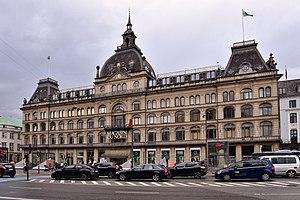
Magasin du Nord est une chaîne de grands magasins au Danemark.